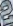
Number: 2